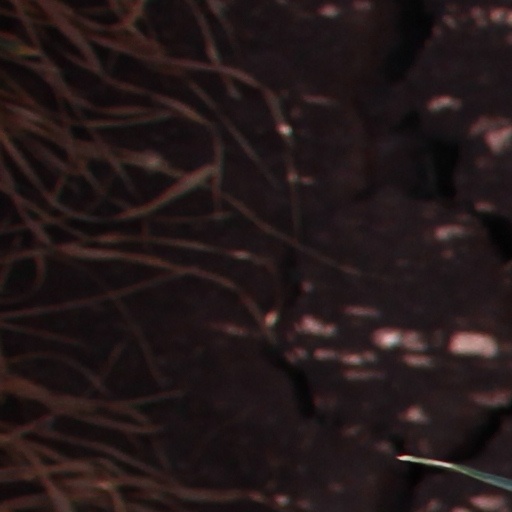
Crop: wheat